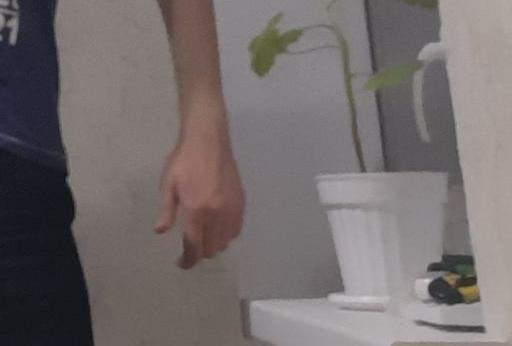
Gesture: no_gesture